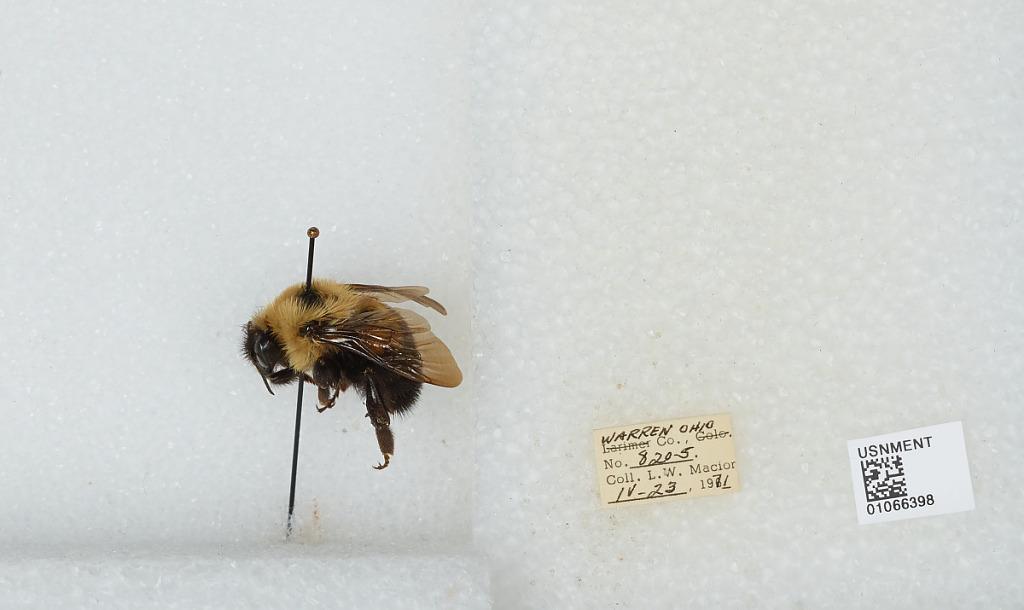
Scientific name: Bombus (Pyrobombus) bimaculatus Cresson
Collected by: L. Macior
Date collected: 1971-4-23
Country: United States
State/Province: Ohio
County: Warren
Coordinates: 39.4242, -84.1856